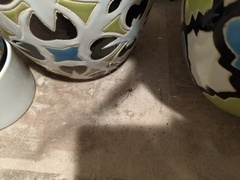
Species: Lactrodectus_hesperus